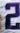
Number: 2